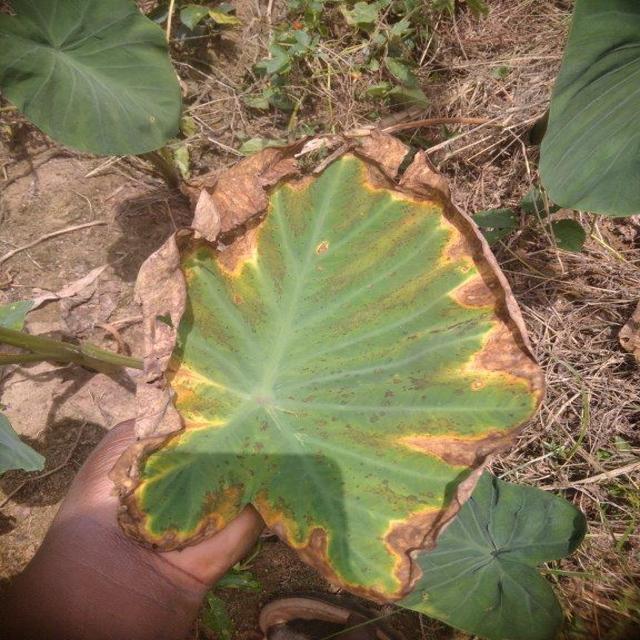
Label: Late_Blight